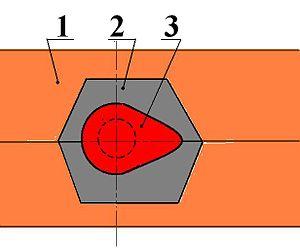
Schéma de principe de traitement de trempe superficielle des cames sur refroidisseurs au moment de la coulée.
Les procédés spéciaux de moulage sont des techniques qui ne sont pas courantes dans le domaine de la métallurgie, mais utilisés par quelques fonderies de grande production ou ce sont des procédés nouveaux au stade des expériences.
La trempe superficielle est un procédé de traitement thermique superficiel qui n’affecte que la surface de la pièce pour lui apporter une grande dureté tout en conservant un bon allongement et une grande résilience au cœur.